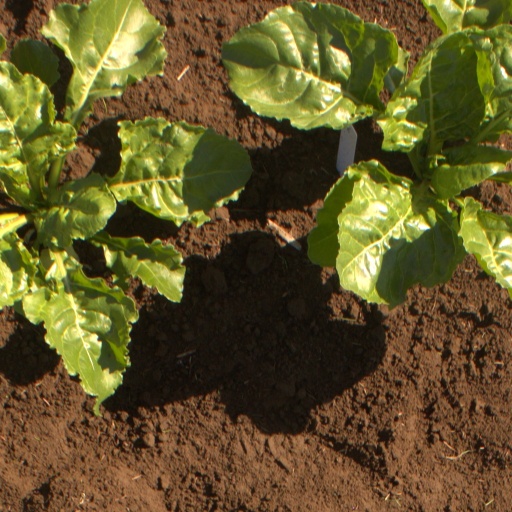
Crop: sugar beet